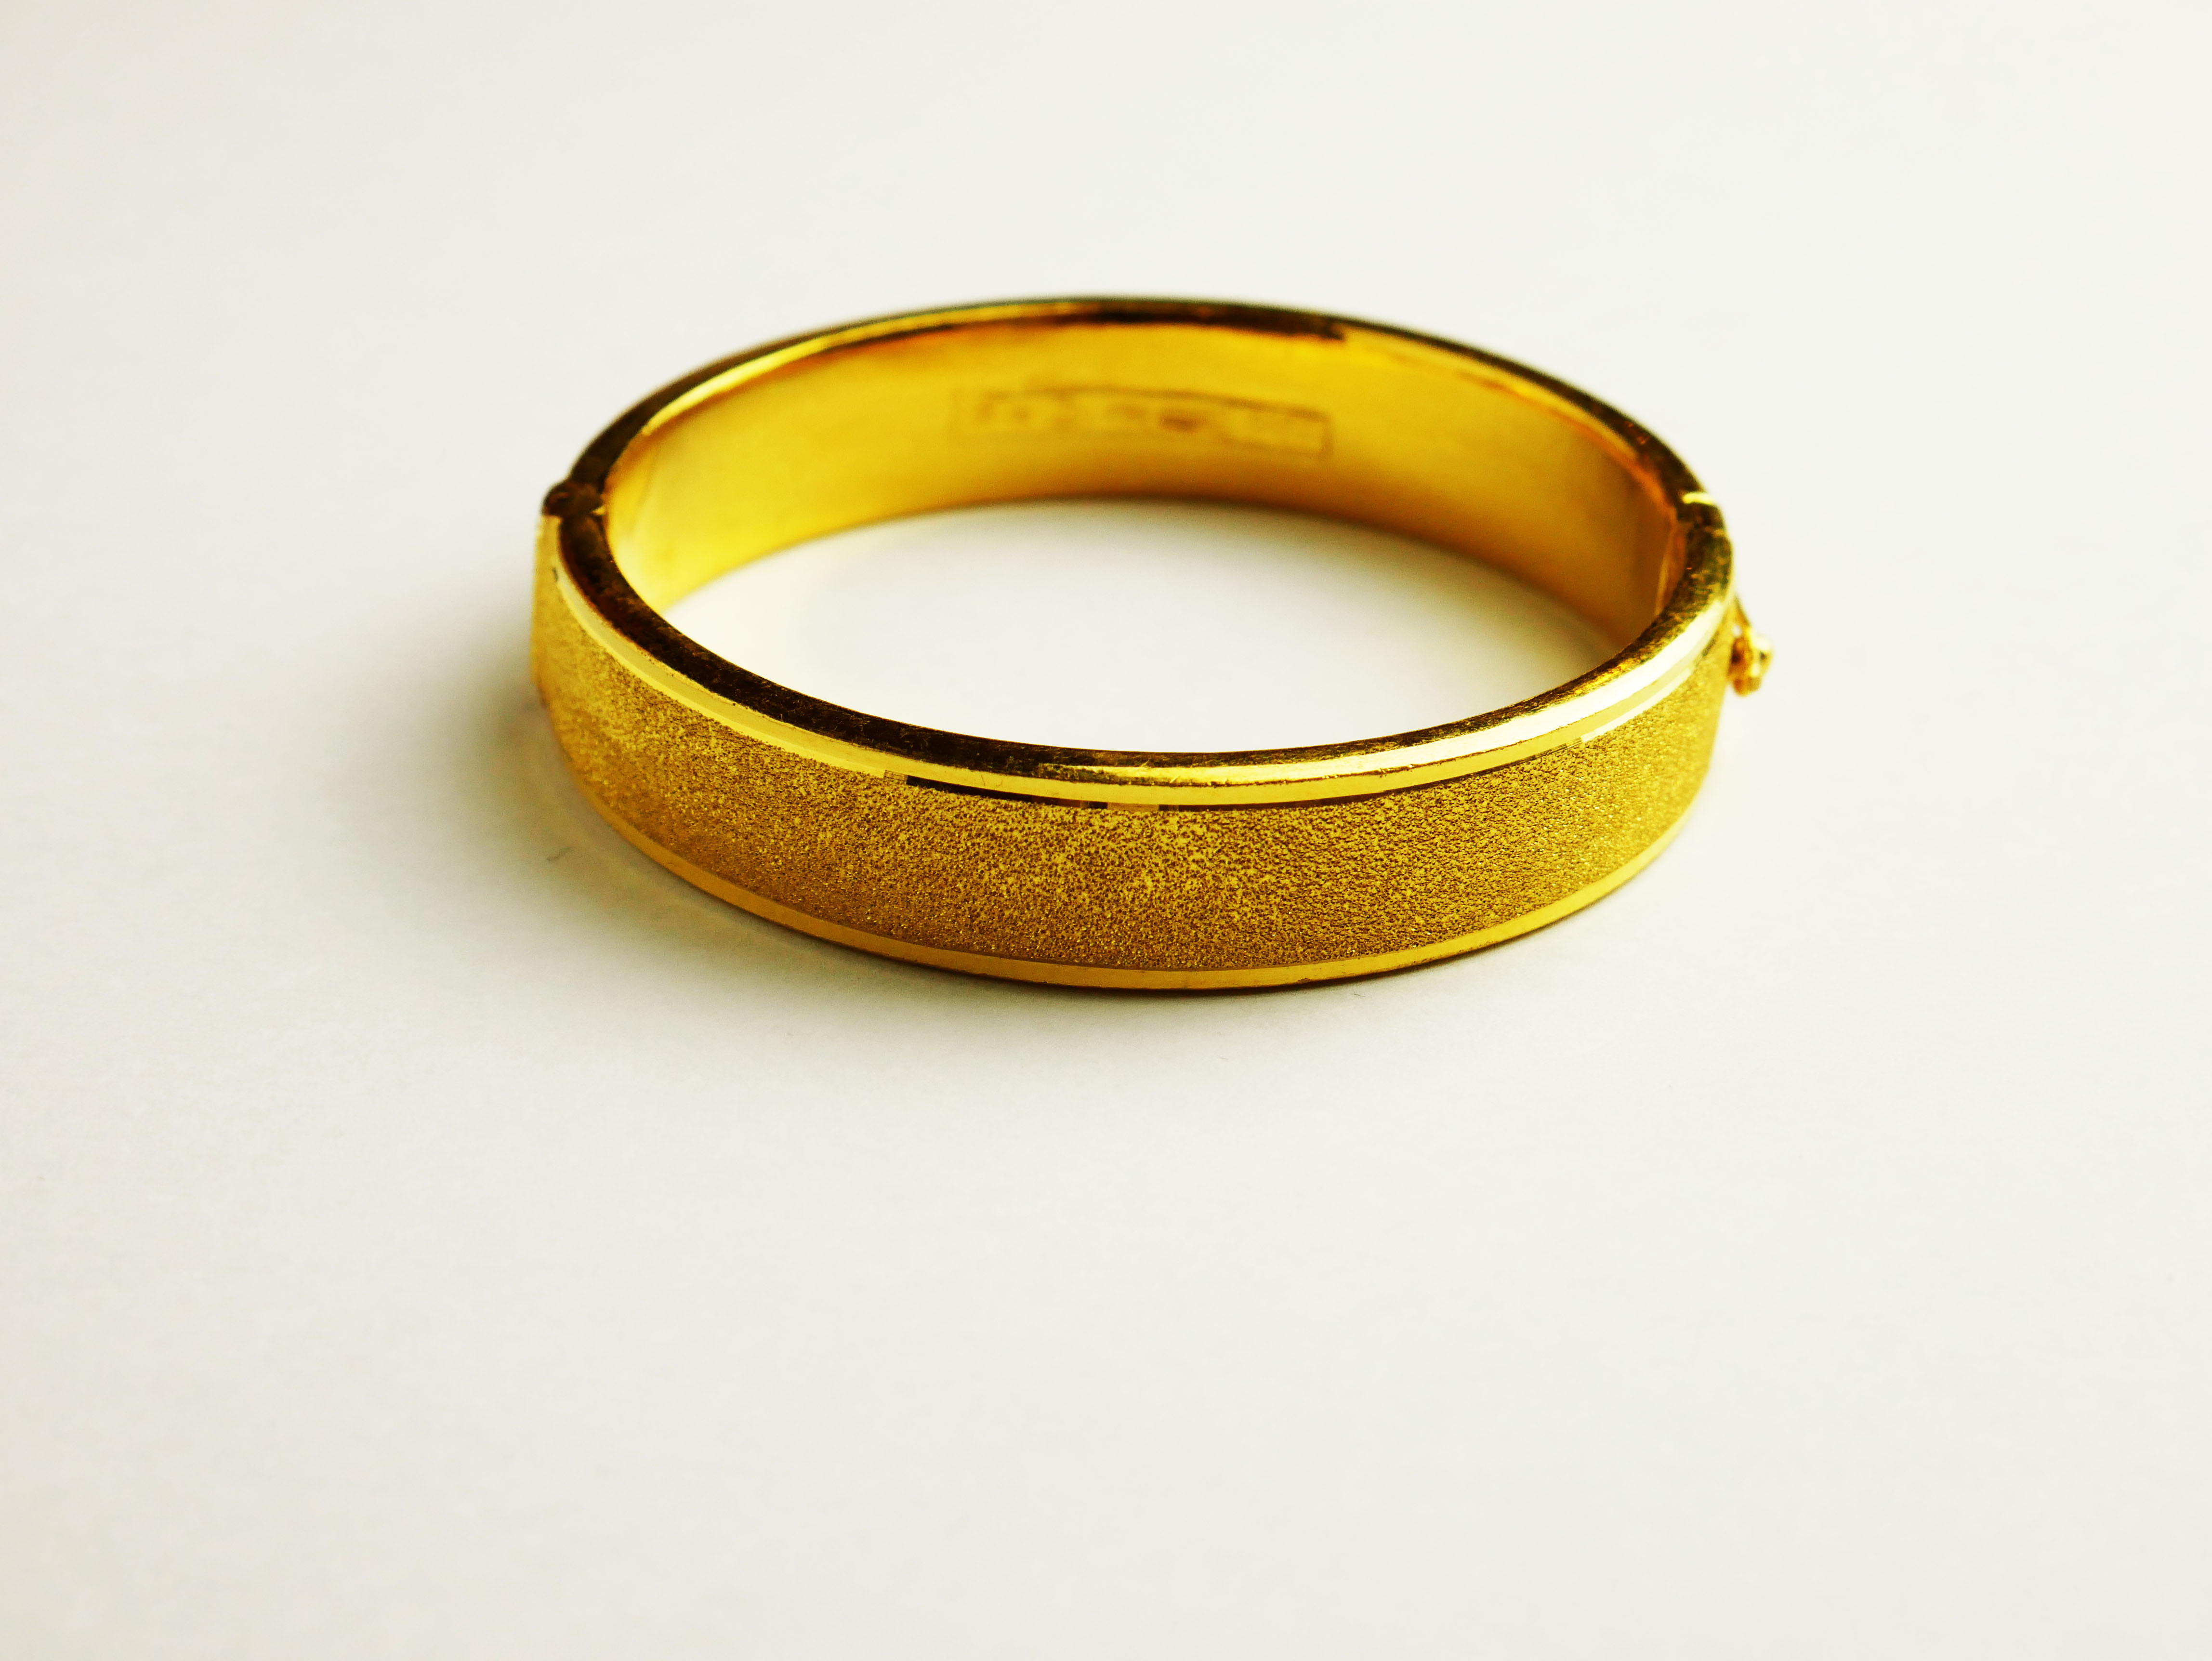
art, body jewelry, rectangle, jewellery, natural material, bracelet, bangle, ring, wedding ceremony supply, electric blue, font, fashion accessory, circle, auto part, metal, titanium, gemstone, brass, gold, chemical compound, glass, peach, macro photography, office supplies, still life photography